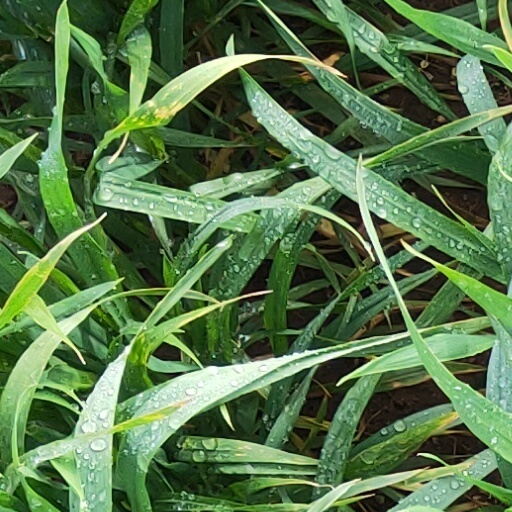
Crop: wheat